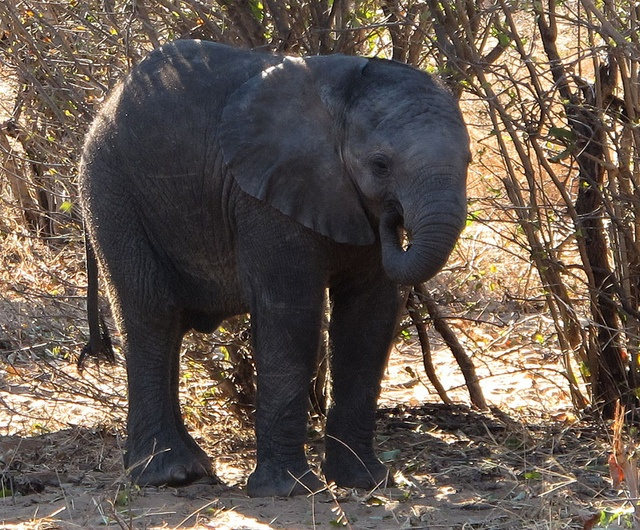
a big elephant standing among the brush for shade
A baby elephant eating food with its trunk.
An elephant puts its trunk in its mouth.
A picture of an elephant standing in some brush.
An elephant standing in the shade on the savannah.